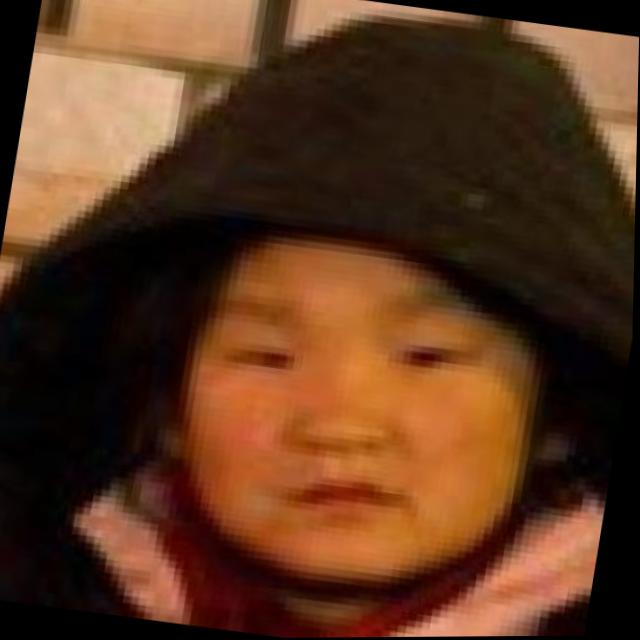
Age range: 0-12